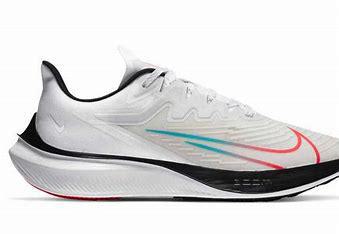
Brand: Nike
Model: Zoom Gravity